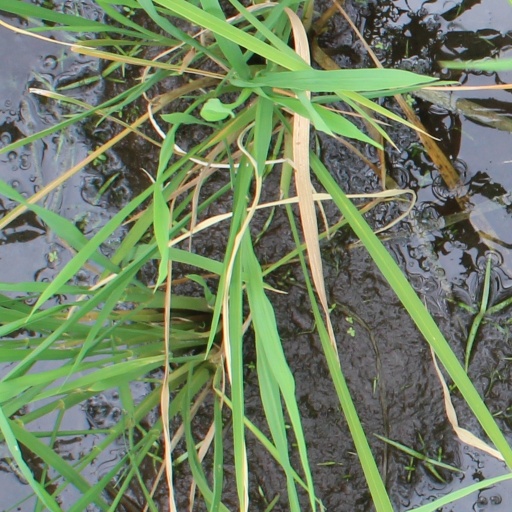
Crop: rice